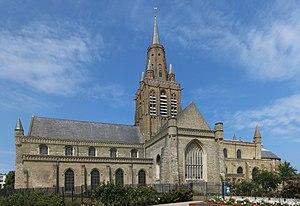
Église Notre-Dame de Calais
Calais est une commune française, sous-préfecture du département du Pas-de-Calais en région Hauts-de-France. Ses habitants sont appelés les Calaisiens.